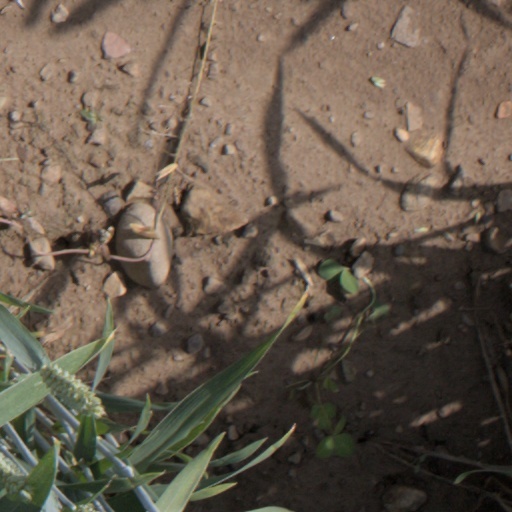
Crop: wheat